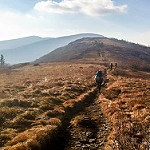
Label: mountain